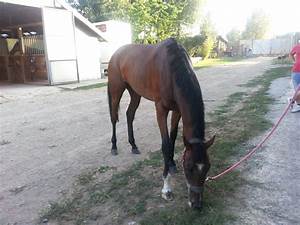
Label: cavallo